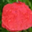
Label: poppy